Seeon Evangeliary

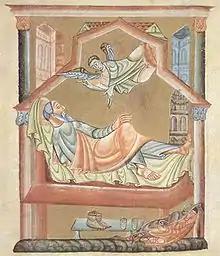
Full page miniature depicting the dream of Joseph

The Seeon Evangeliary or Evangeliary of Henry II (German: "Evangelistar aus Seeon", "Seeoner Evangelistar" or "Evangelistar Heinrichs II") is an evangeliary created at Seeon Abbey between 1002 and 1014. Today it is kept in the Bamberg State Library under the record number "Msc. Bibl. 95")